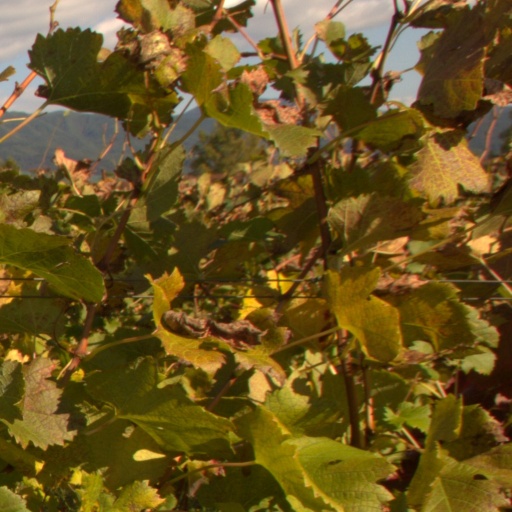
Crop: grape